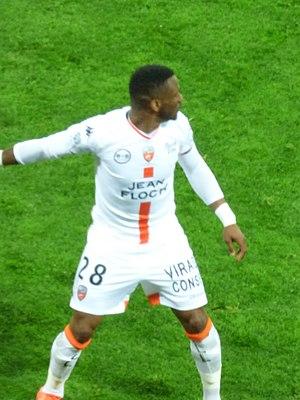
Wilfried Ebane pendant le match RC Lens / FC Lorient, comptant pour la 34ème journée du championnat de France de Ligue 2 de football 2018-2019, le 23 avril 2019, au Stade Bollaert-Delelis.